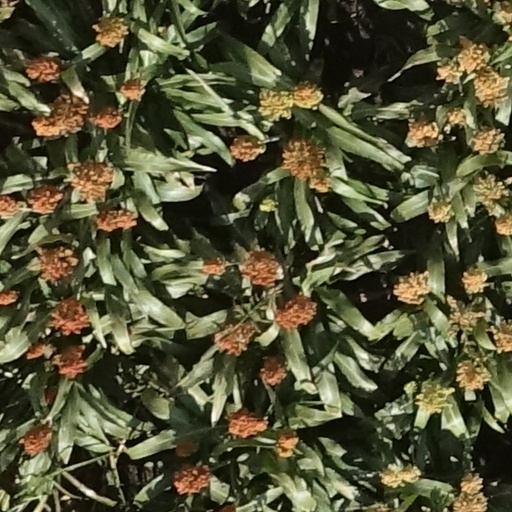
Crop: sorghum